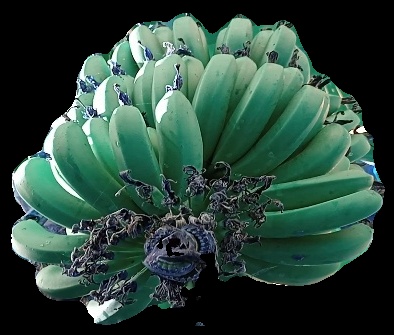
Variety: pachbale
Grade: grade1